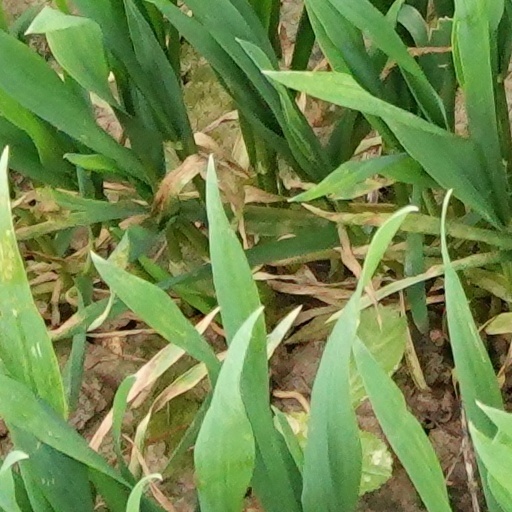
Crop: wheat